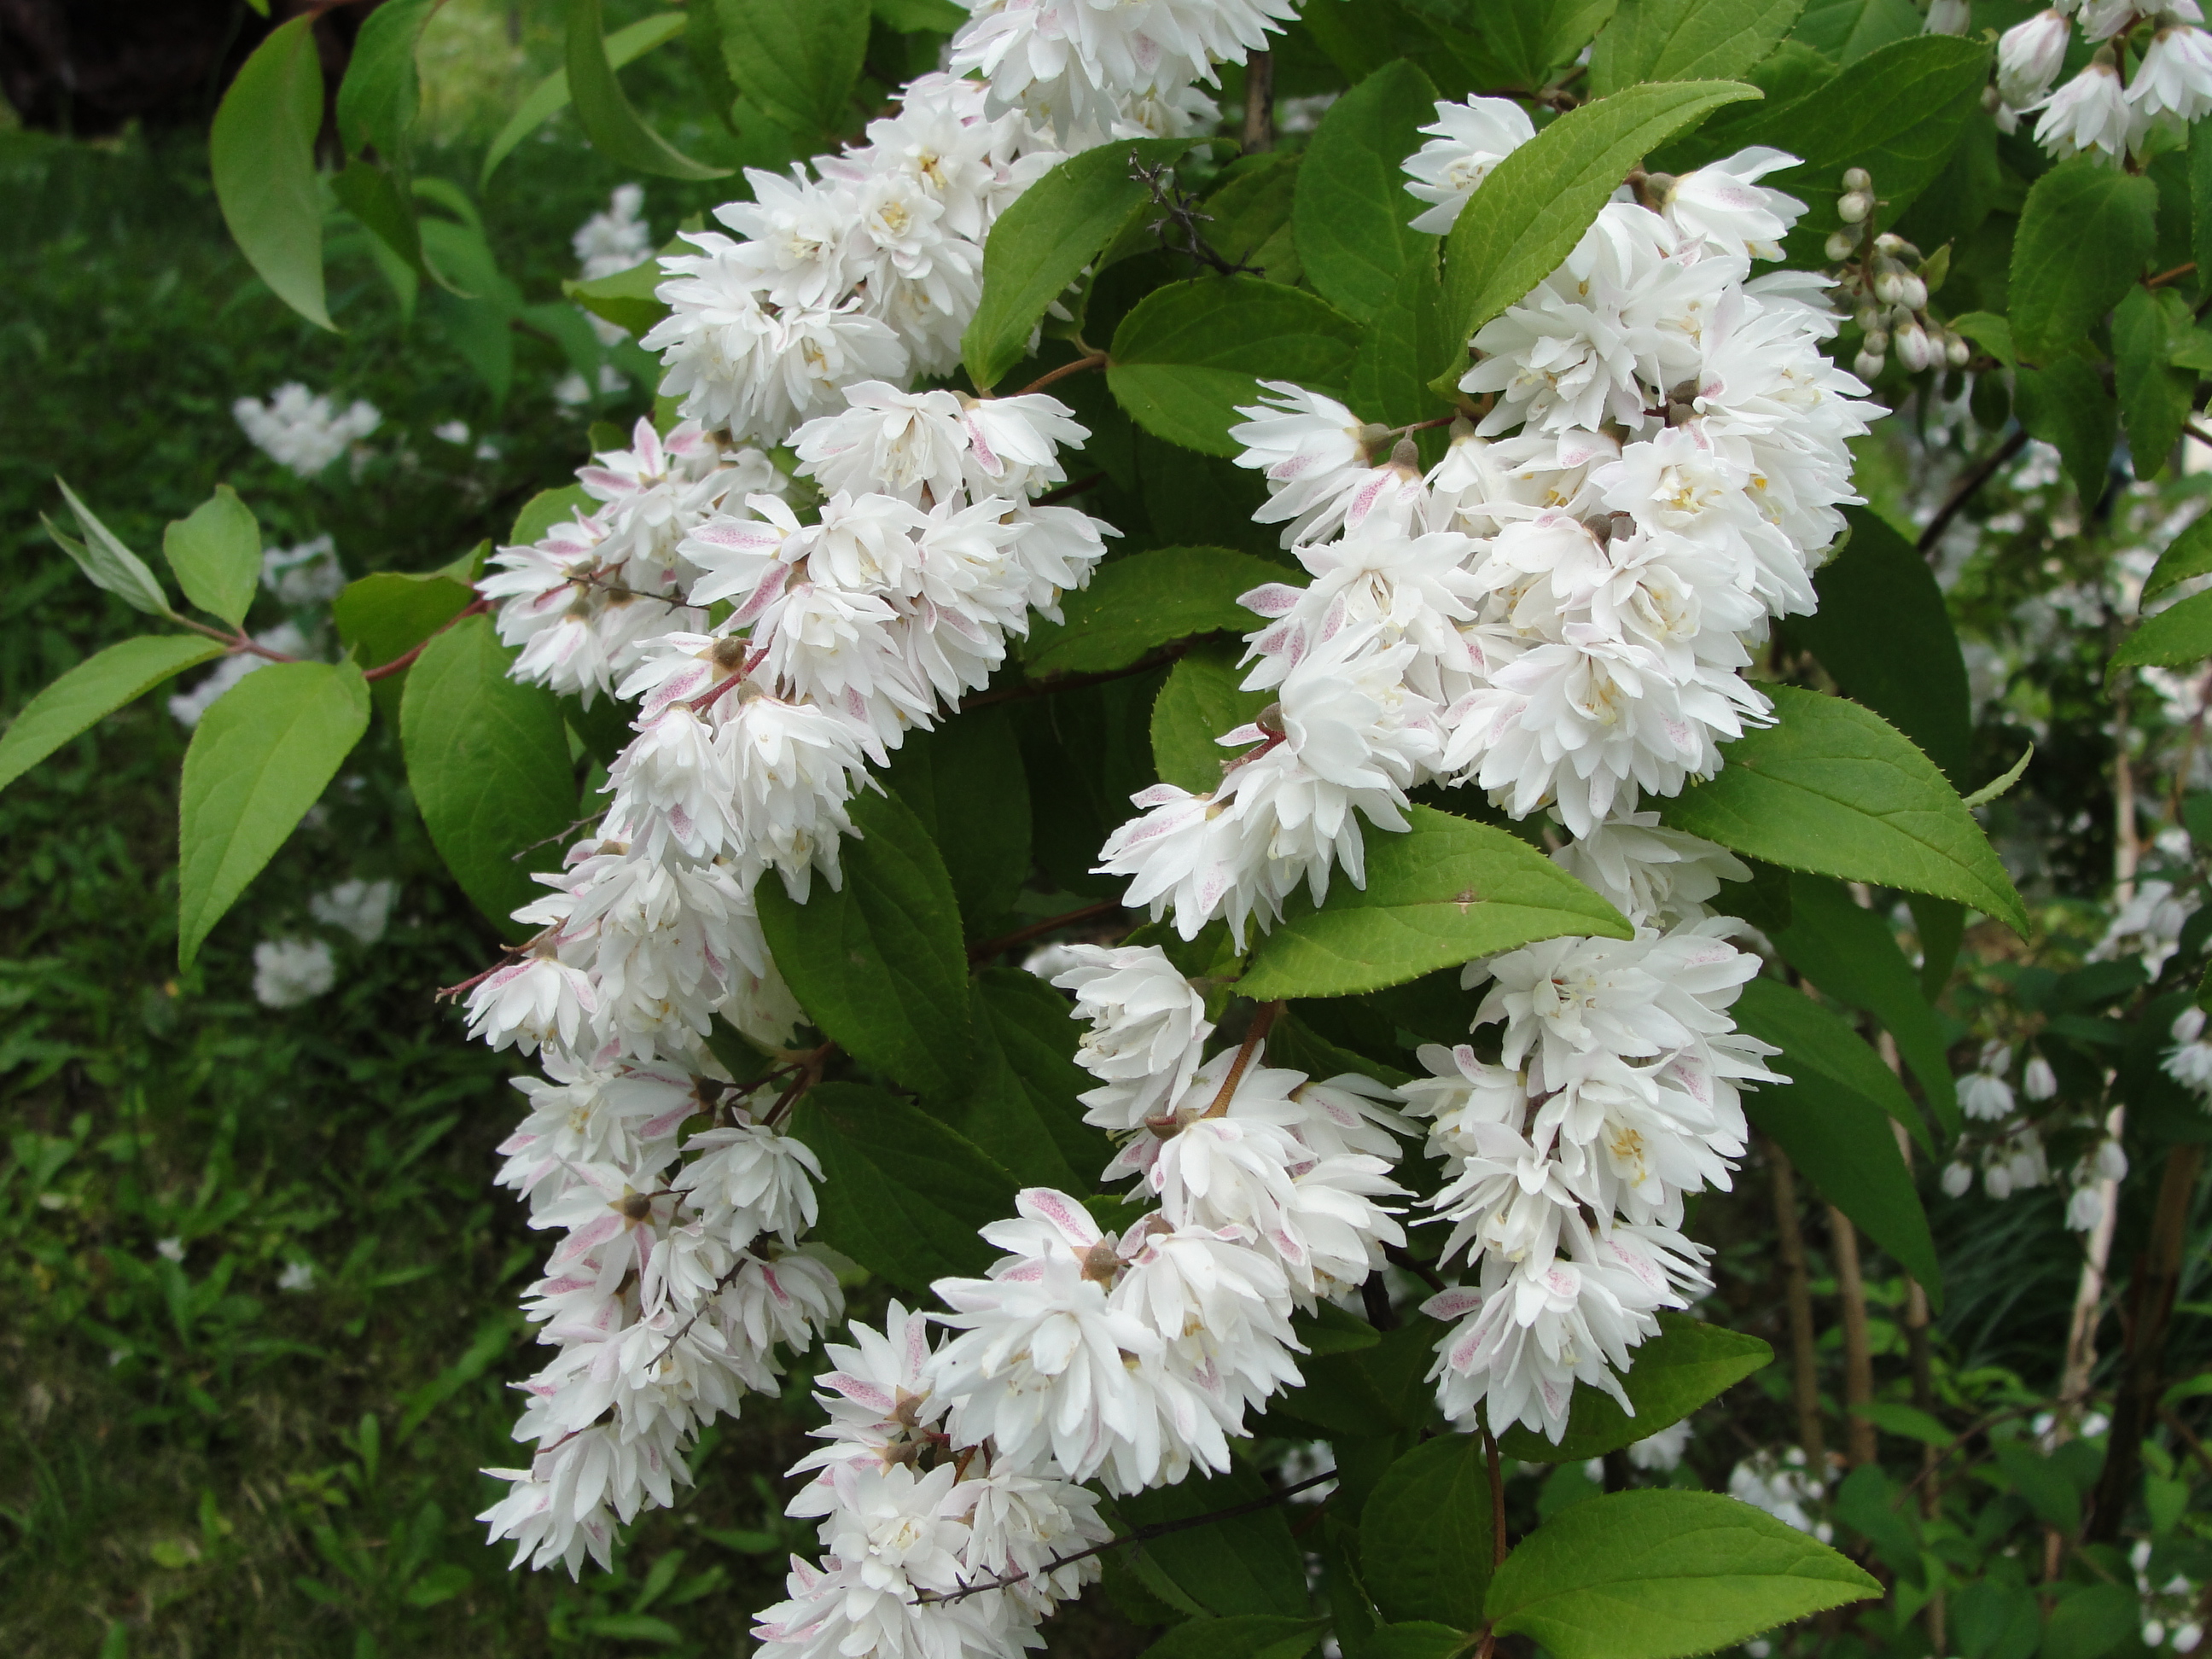
flower, plant, nannyberry, shrub, spring, sorbus